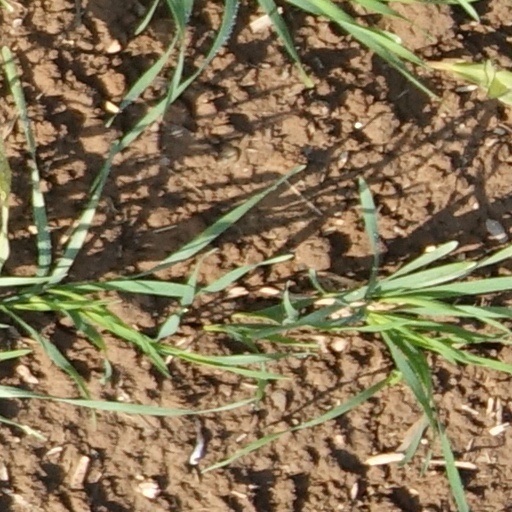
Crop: wheat